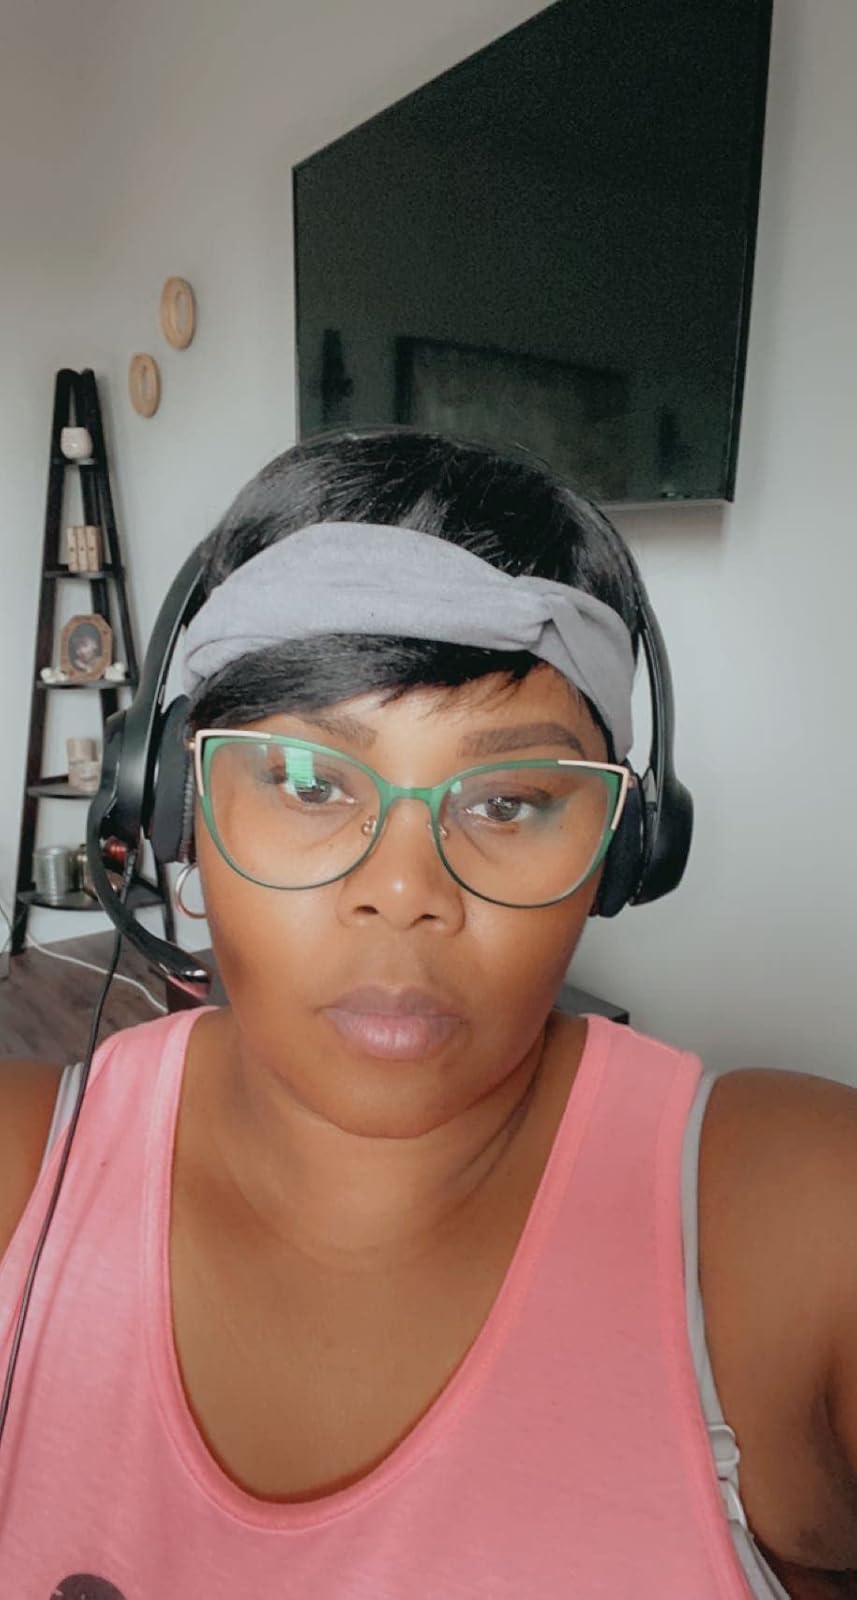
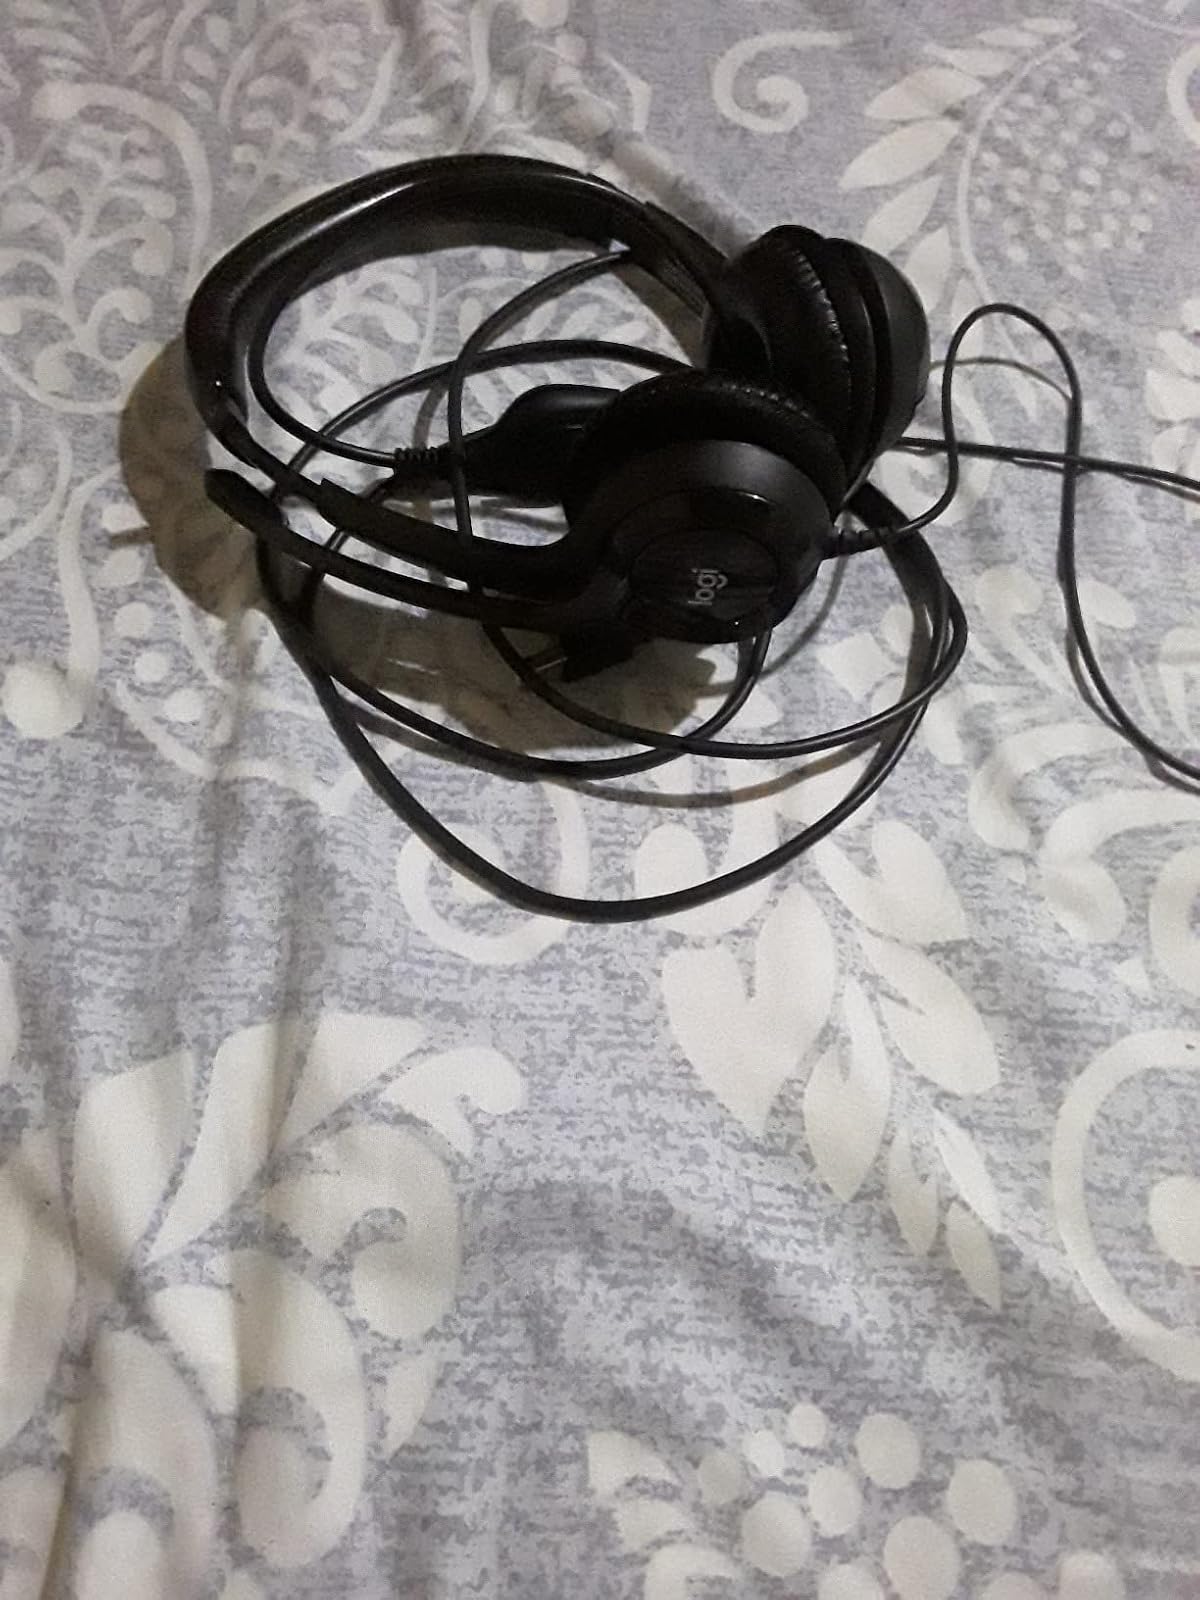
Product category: headphones
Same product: yes